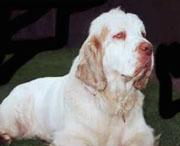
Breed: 235-n000097-clumber